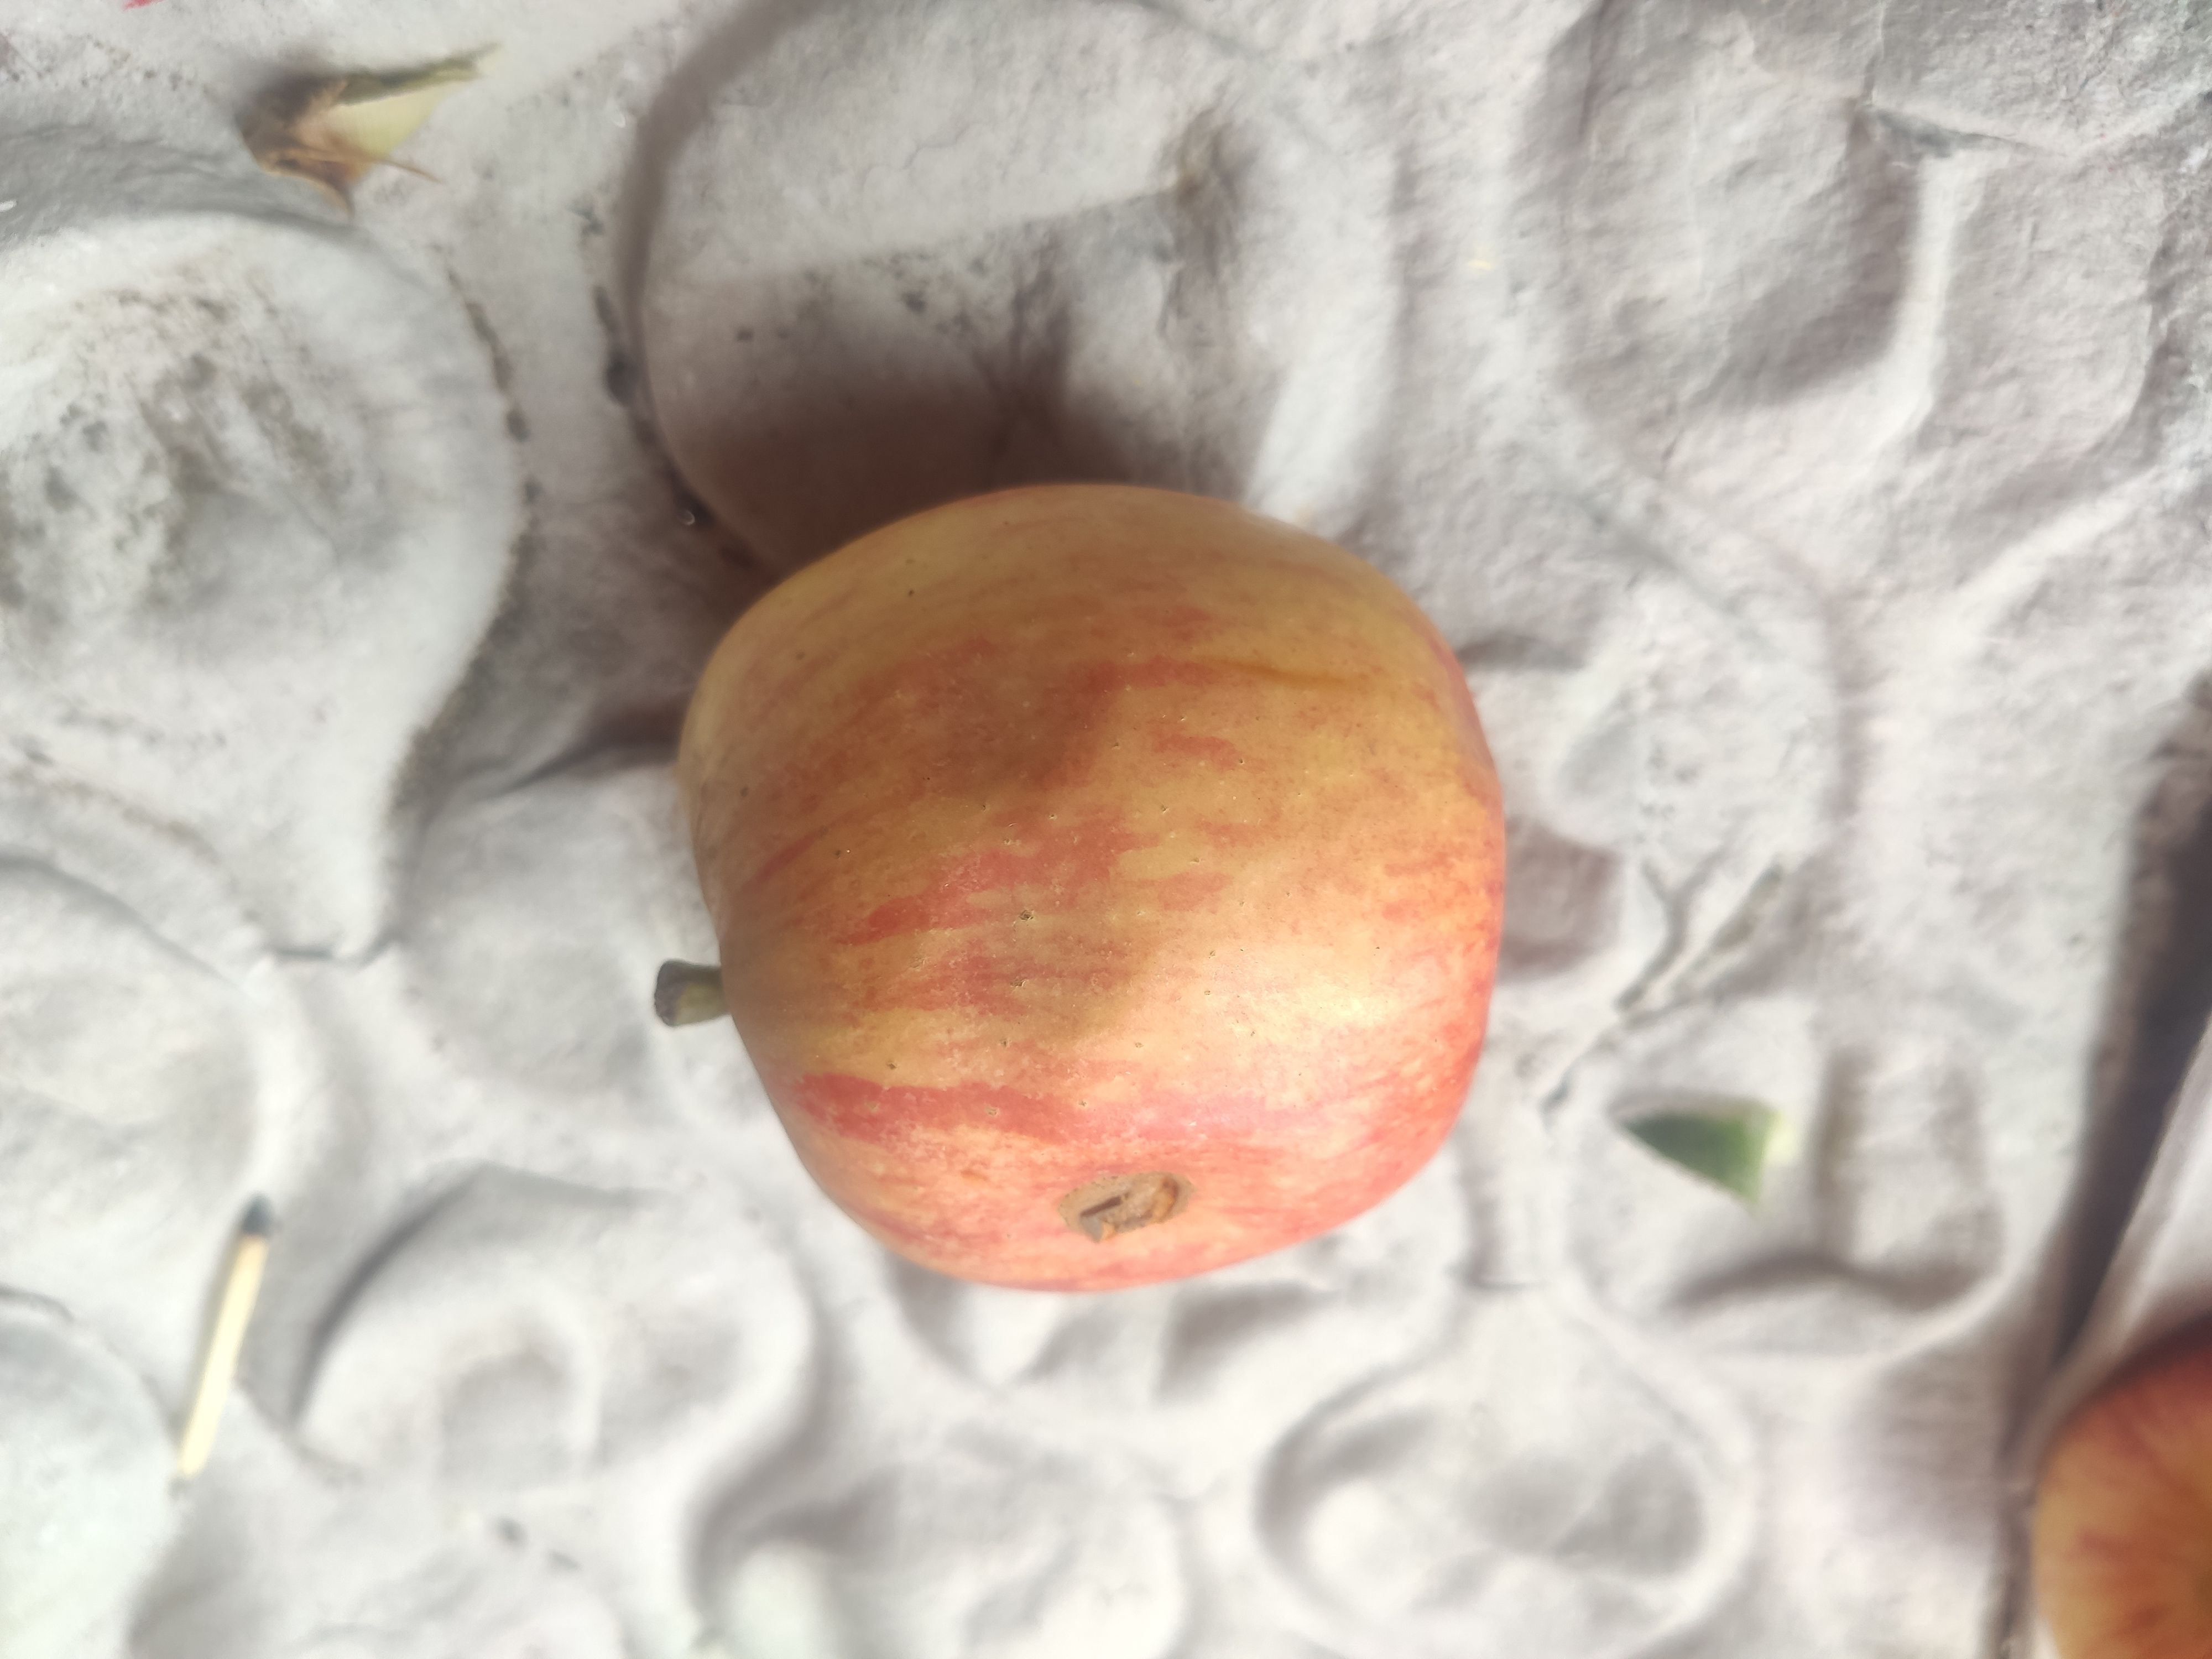
Fruit: apple
Grade: 2nd-grade